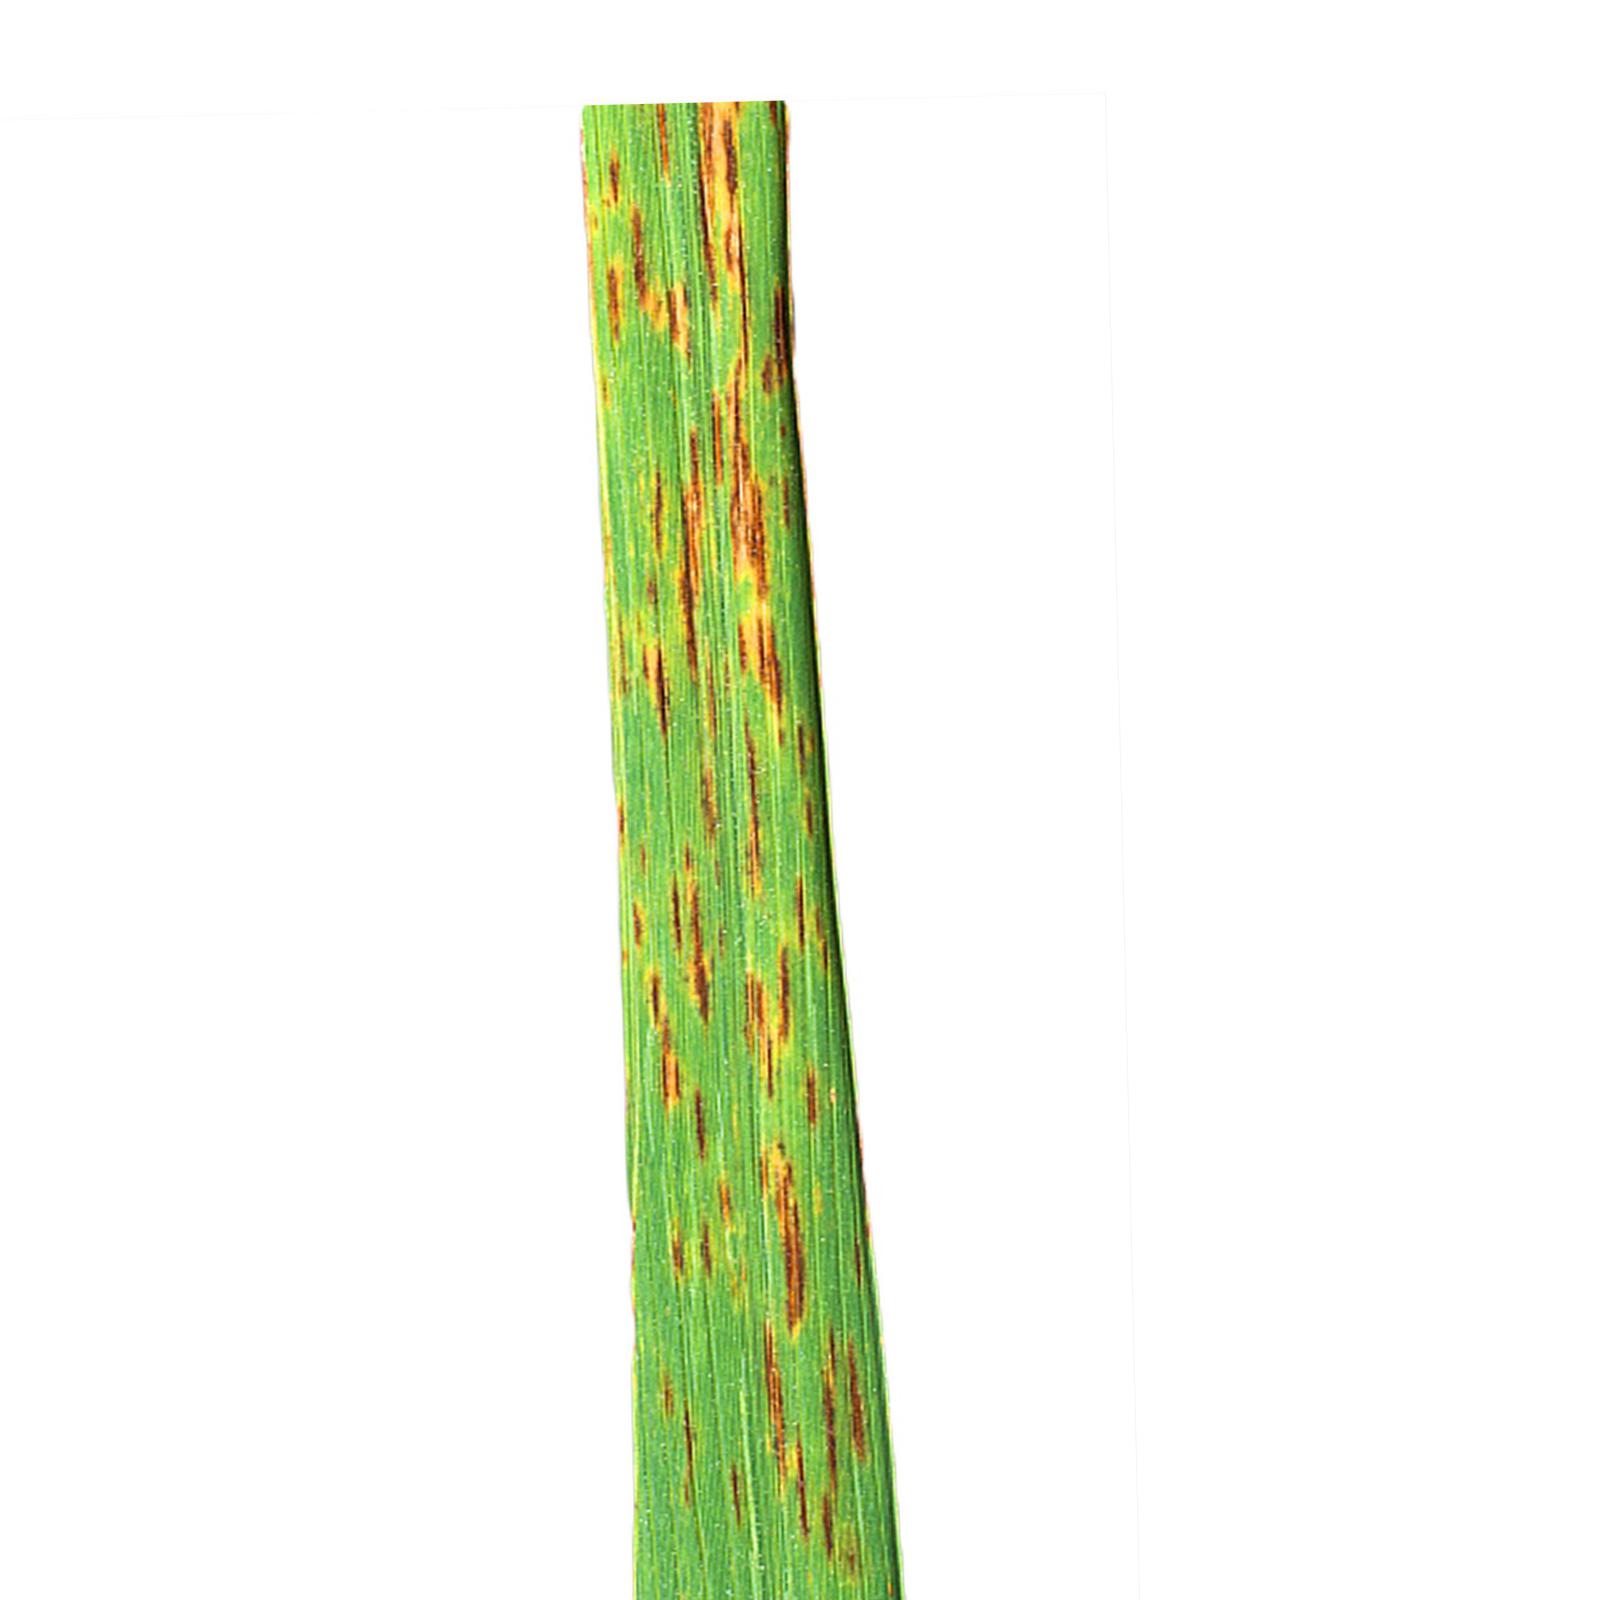
Nhãn: Bệnh Gạch Nâu ( Narrow Brown Spot )